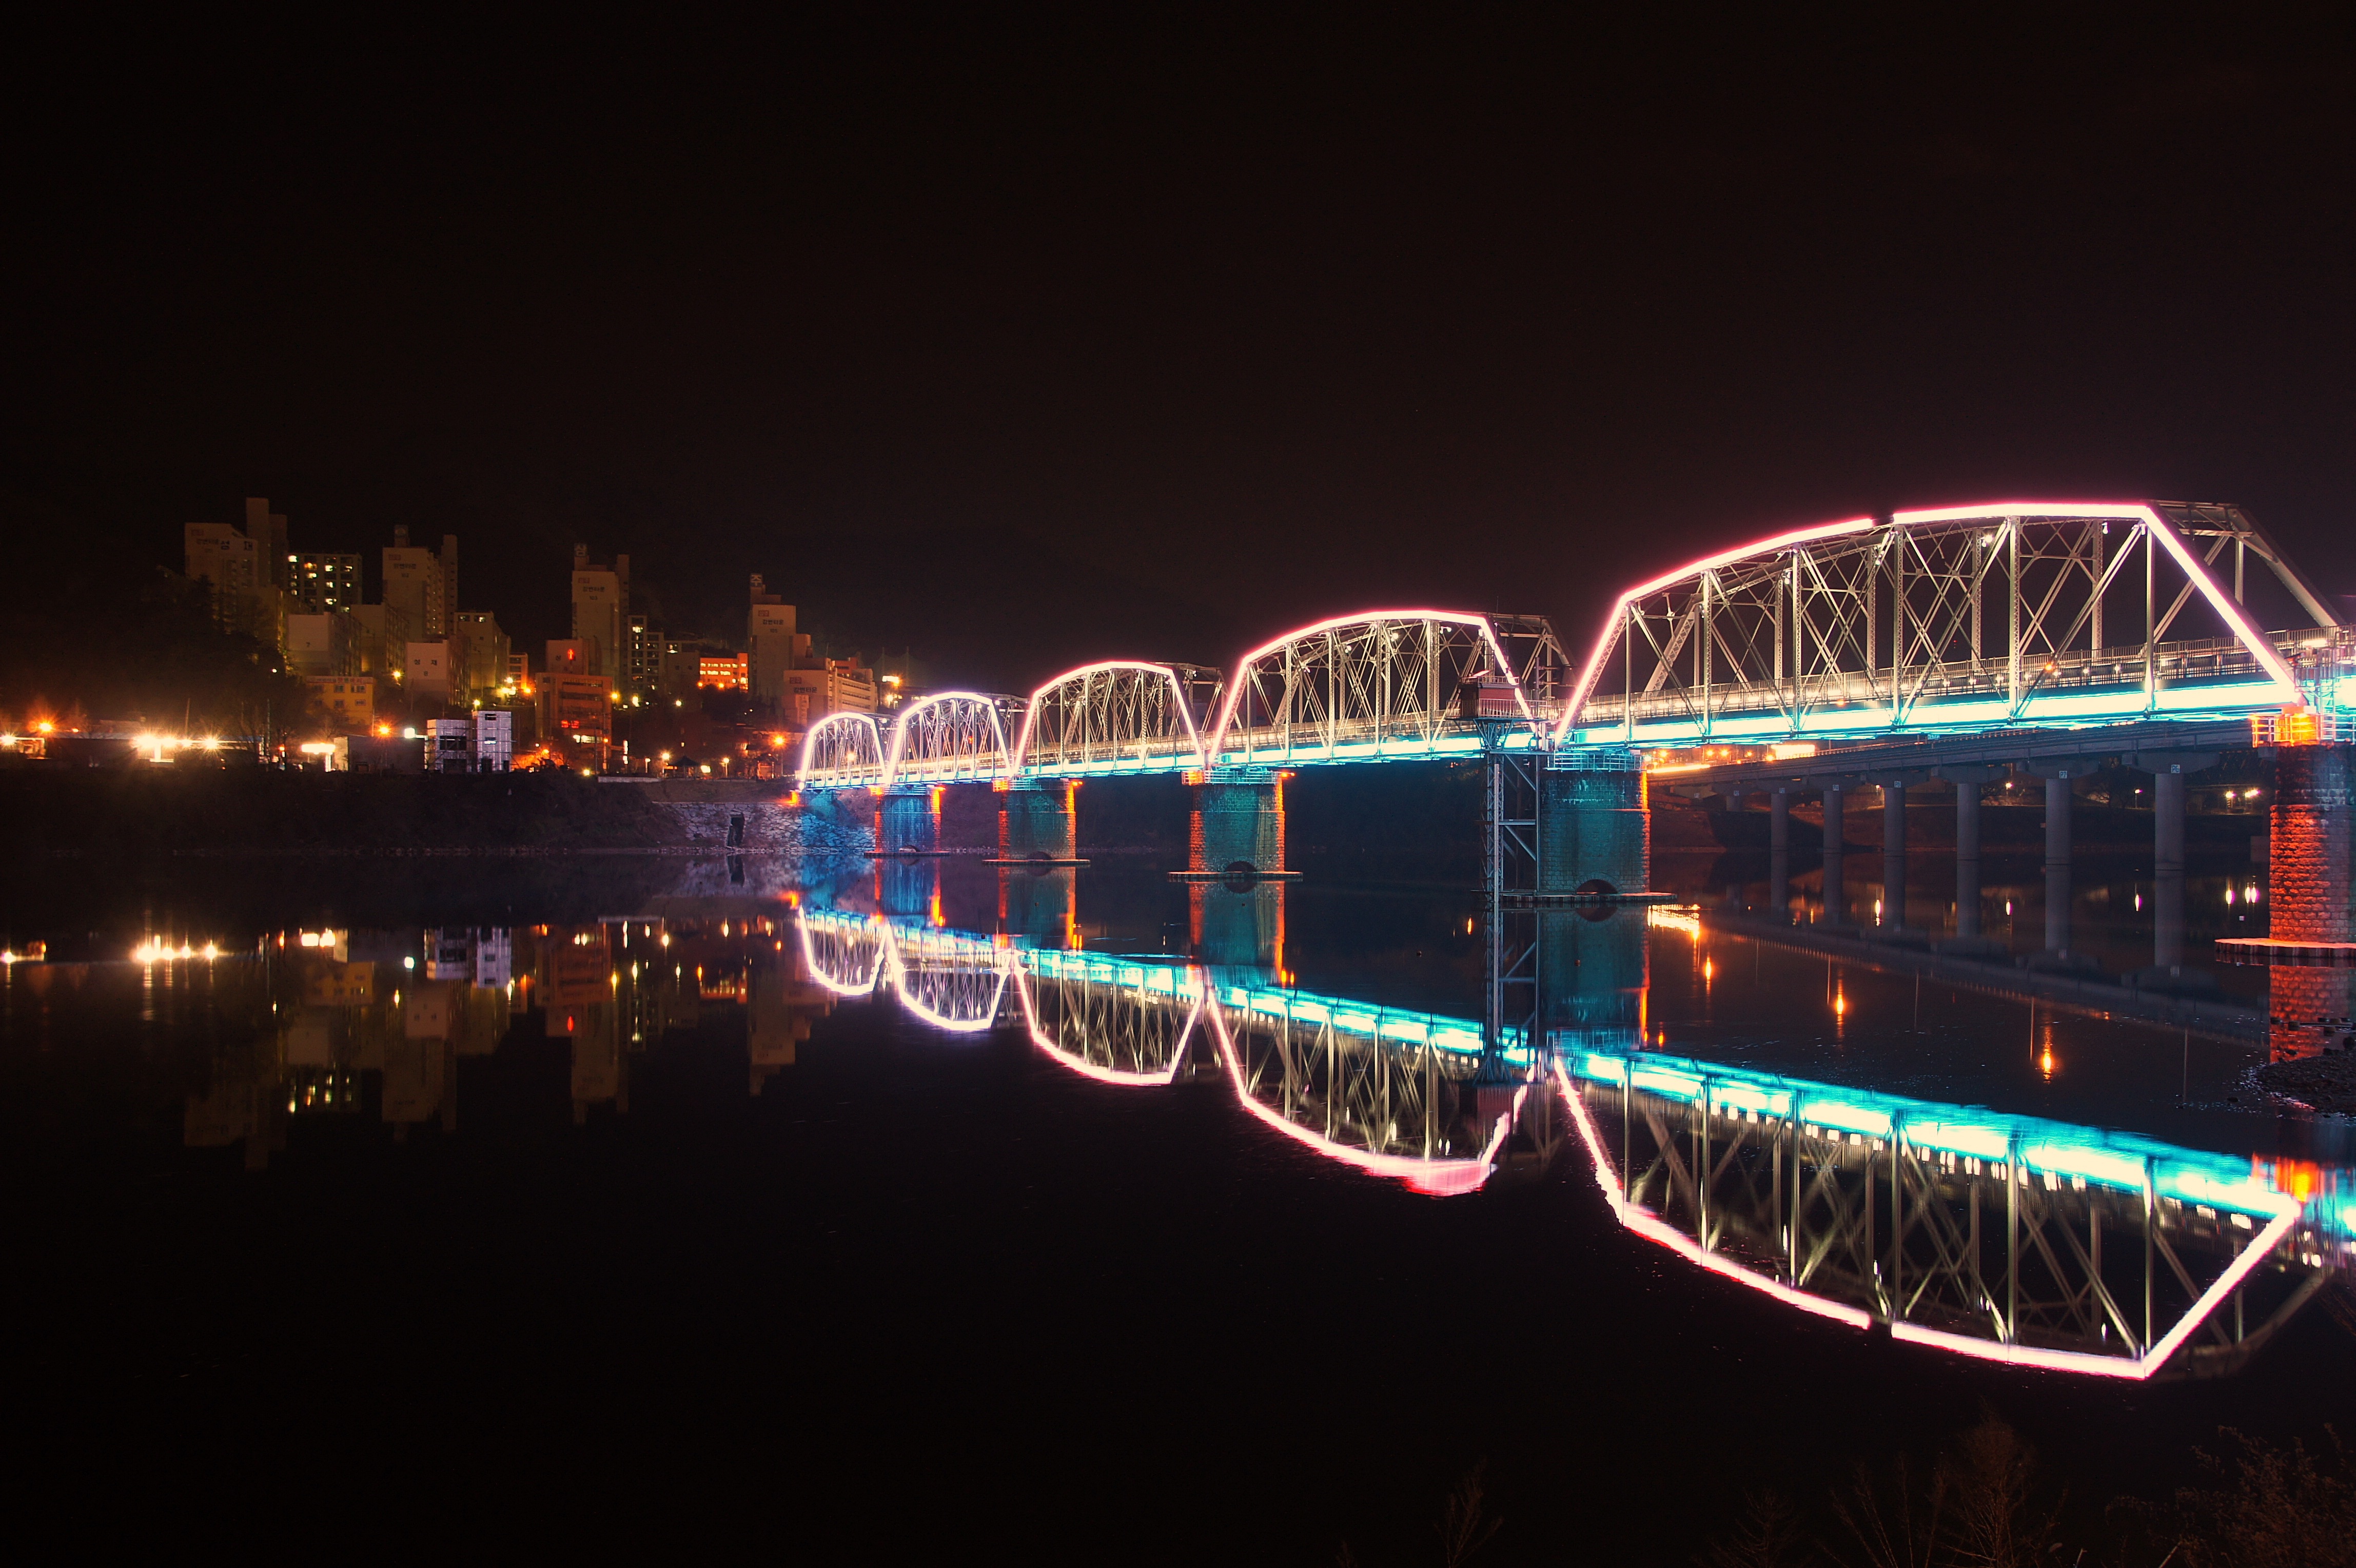
light, bridge, skyline, night, cityscape, reflection, vehicle, desktop, reflect, night view, the night sky, christmas lights, river photos, nakdong river